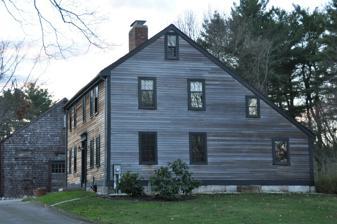
Building: Carroll–Hartshorn House
Country: United States of America
Year built: 1696
Historic house in Massachusetts, United States United States historic place Carroll–Hartshorn House U.S. National Register of Historic Places Show map of Massachusetts Show map of the United States Location Reading, Massachusetts Coordinates 42°33′2″N 71°5′49″W / 42.55056°N 71.09694°W / 42.55056; -71.09694 Built 1700 MPS Reading MRA NRHP reference No. 84002532 Added to NRHP July 19, 1984 The Carroll–Hartshorn House is a historic First Period house at 572 Haverhill Street in Reading, Massachusetts .  Built c. 1700, it is one of the oldest buildings in Reading, set on an early route between Wakefield and Haverhill .  It has a classic two-story, five-bay, central-chimney plan, with a rear shed extension giving the house a saltbox appearance.  Its windows, some still with original surrounds, are narrower and taller than typical for the period.  The property was owned by generations of the Hartshorn family. The house was listed on the National Register of Historic Places in 1984. See also National Register of Historic Places listings in Reading, Massachusetts National Register of Historic Places listings in Middlesex County, Massachusetts References